The Leasowes

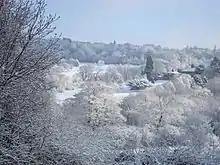
Park and House (centre right obscured by trees), April 2008.

In 1789 Edward Horne sold the property to Major Francis Halliday who made considerable additions to the house and parkland. He added a stone portico at the entrance of the house and a folly hermitage in the high wood, which was decorated with "stained glass windows, furnace cinders, cowheel bones, horses' teeth, etc." (this was not in keeping with Shenstone's park improvements).